Race to the Sea

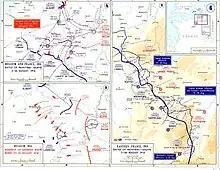

Liège was occupied by the Germans on 7 August, the first units of the BEF landed in France and French troops crossed the German frontier. On 12 August, the Battle of Haelen was fought by German and Belgian cavalry and infantry and was a Belgian defensive success. The BEF completed its move of four divisions and a cavalry division to France on 16 August, as the last Belgian fort of the Fortified Position of Liège surrendered. The Belgian government withdrew from Brussels on 18 August and the German army attacked the Belgian field army at the Battle of the Gete. Next day the Belgian army began to retire towards Antwerp, which left the route to Namur open; Longwy and Namur were besieged on 20 August. Further west the Fifth Army had concentrated on the Sambre by 20 August, facing north either side of Charleroi and east towards the Belgian Fortified Position of Namur. On the left, the Cavalry Corps (General André Sordet) linked with the BEF at Mons.